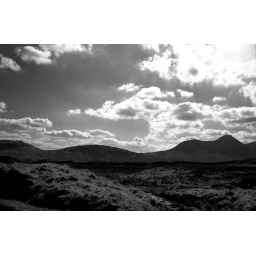
Admittedly, originally shot on my Pentax Optio S50, from the car window in colour. I prefer the effect in mono.